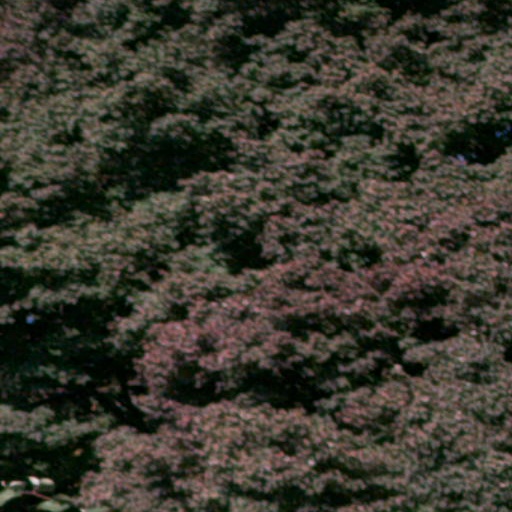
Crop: cassava